Bunefer

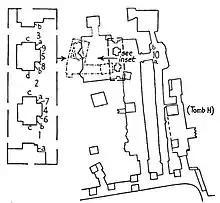
Tomb of Bunefer

Bunefer was an ancient Egyptian queen from the 4th or 5th dynasty. It is not known which king she was married to. Bunefer was buried in tomb G 8408 in the Central Field of the Giza Necropolis.